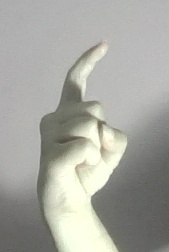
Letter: ra